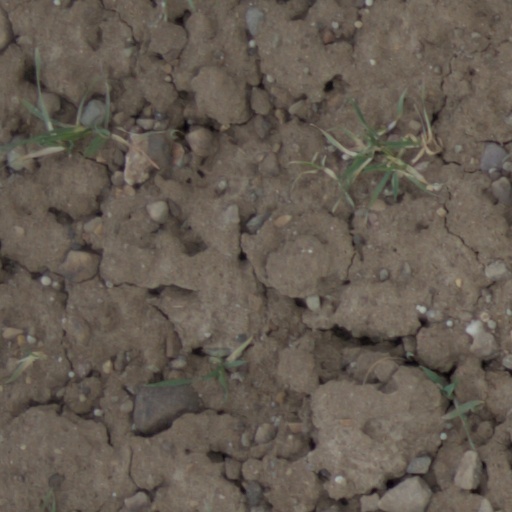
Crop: wheat